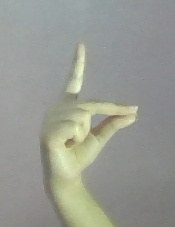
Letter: ta